Second Test, 2000–01 Border–Gavaskar Trophy

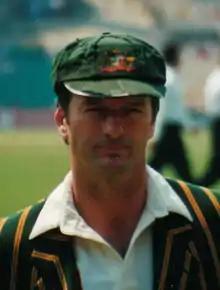
Steve Waugh (pictured in 2002) scored 110 in the first innings.

Ricky Ponting was the first to go, beaten by one pushed quicker through the air. Gilchrist was adjudged lbw off a similar delivery but had cause to be aggrieved; replays showed the ball pitched well outside legstump and that he had some bat on the ball. With Harbhajan on a hattrick, Shane Warne was surrounded by men around the bat, with Sadagopan Ramesh at short leg the man who eventually claimed the catch from a tentative prod. The on field umpires referred it to the third umpire, who took a long time making the tough decision before finally declaring Warne out. An emotional Harbhajan later remembered his father in the post match interview; his captain Sourav Ganguly called it a performance that brought India back into the match.